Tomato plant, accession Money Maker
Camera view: vertical (180 deg); turntable rotation: 30 degrees
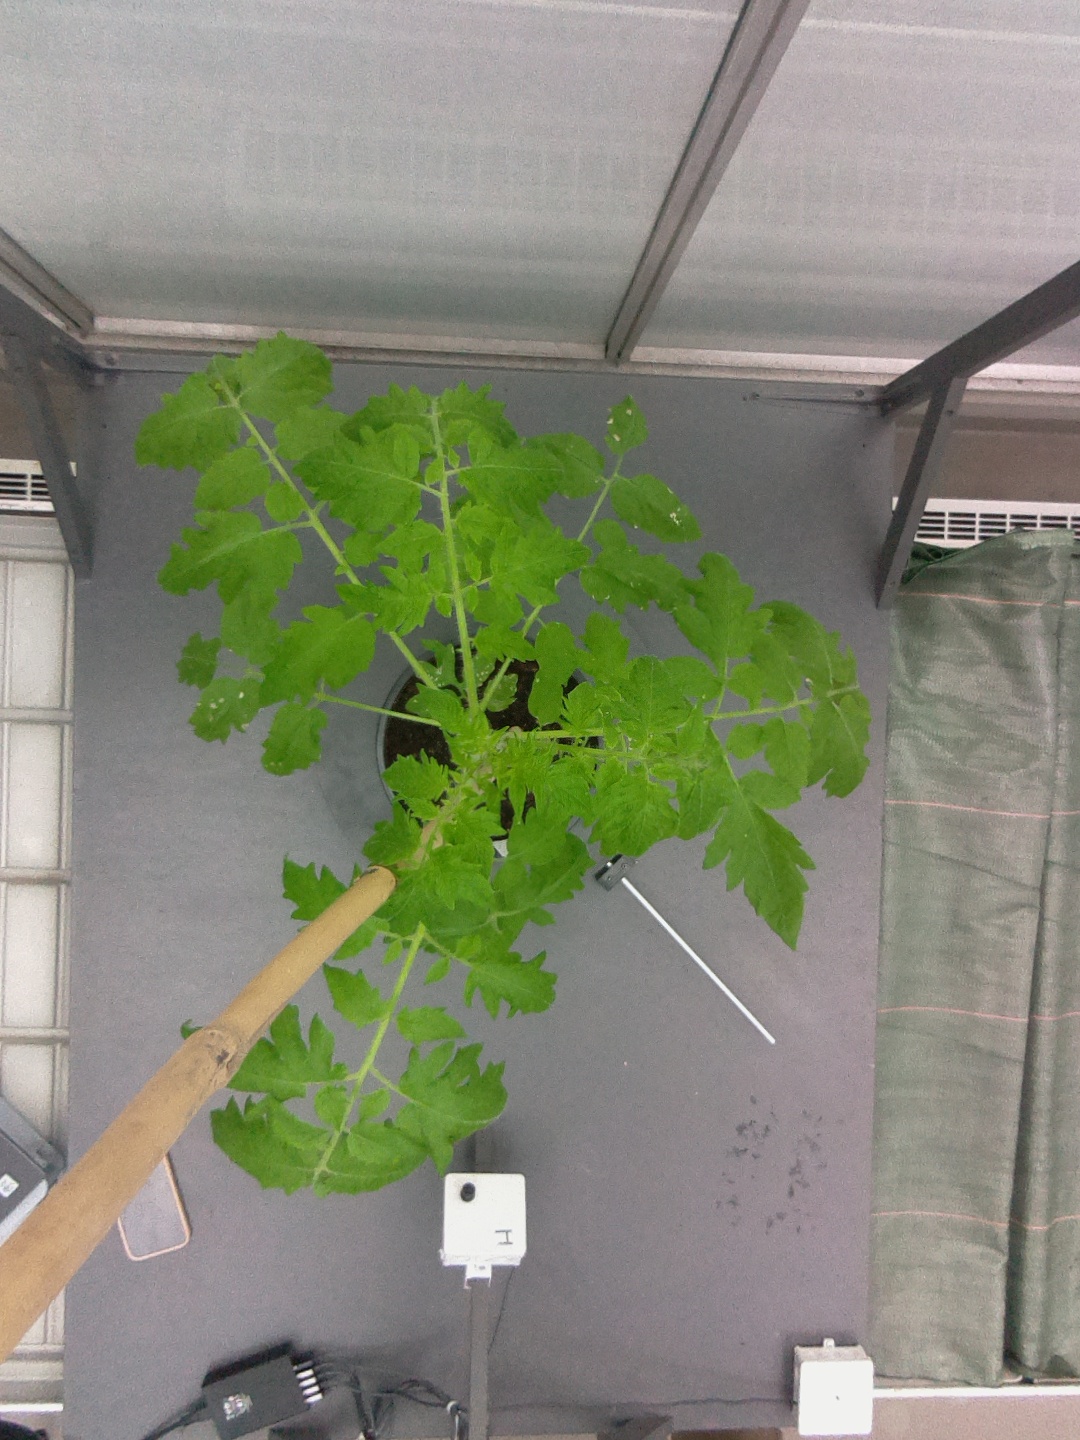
BBCH growth stage 15: 10 of true leaves visible